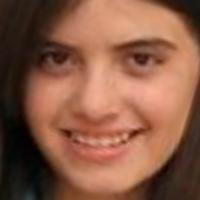
Age group: age 11-20